The Battle of Alexander at Issus

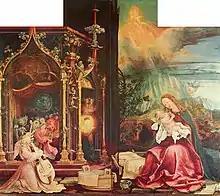
Matthias Grünewald's "The Virgin and Child with the Heavenly Host" (c. 1515)

Altdorfer also produced a great deal of religious artwork, in reflection of his devout Catholicism. His most frequent subjects were the Virgin Mary and the life and crucifixion of Christ. As in "The Battle of Alexander at Issus", these paintings often feature settings of great majesty and use the sky to convey symbolic meaning. This meaning is not uniform throughout Altdorfer's corpus – for example, the visage of the setting sun connotes loss and tragedy in "", but serves as "the emblem of power and glory" in "The Battle of Alexander at Issus".